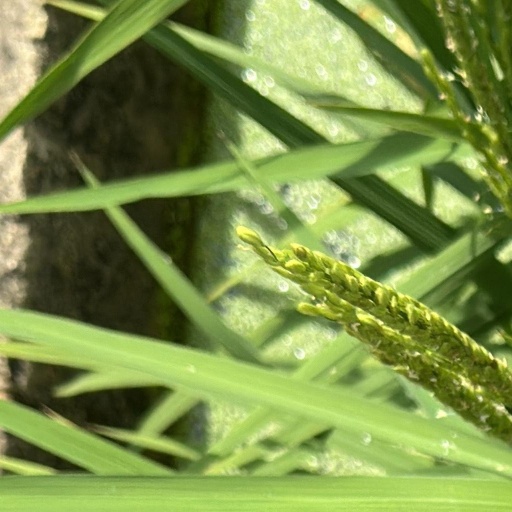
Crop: rice